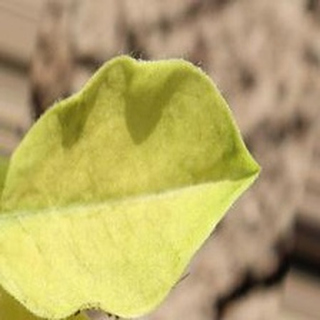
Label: groundnut_nutrition_deficiency